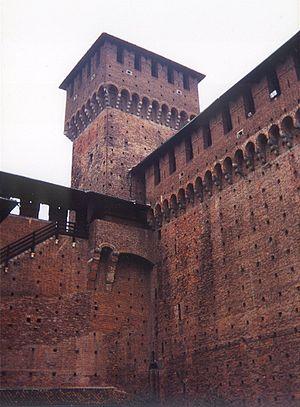
Le château des Sforza, situé dans le centre-ville de Milan en Italie, est une forteresse construite au XVᵉ siècle par Francesco Sforza, duc de Milan, sur les ruines d'une citadelle édifiée au même endroit par Galéas II Visconti. Il est aujourd'hui transformé en musée.